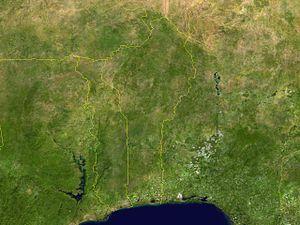
le Bénin pays d'Afrique de l'ouest fait une superficie de 114 763 km². Il est deux fois plus grand que son voisin de l'ouest le Togo.